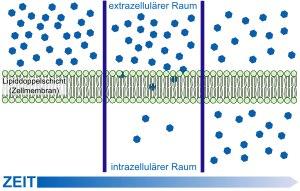
La barrière hémato-encéphalique doit assurer à la fois la protection, le transport d'aliments et d'oxygène vers le cerveau, et l’élimination des déchets. Les aliments solubles et les peptides franchissent la barrière hémato-encéphalique pour l’essentiel par des transporteurs ou des canaux spécifiques à travers la membrane cellulaire. La plupart des autres composés solubles passent – dans une certaine mesure – par diffusion passive.